Elizabeth Street, Melbourne

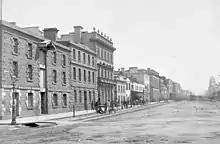
Elizabeth Sreet in 1870

Elizabeth Street is home to many historically important buildings, modern structures and works of art. These various works are listed on both the Victorian Heritage Register and National Trust of Australia.